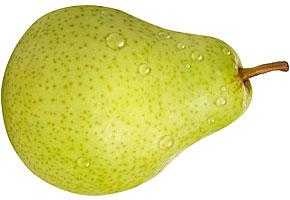
Label: Pear